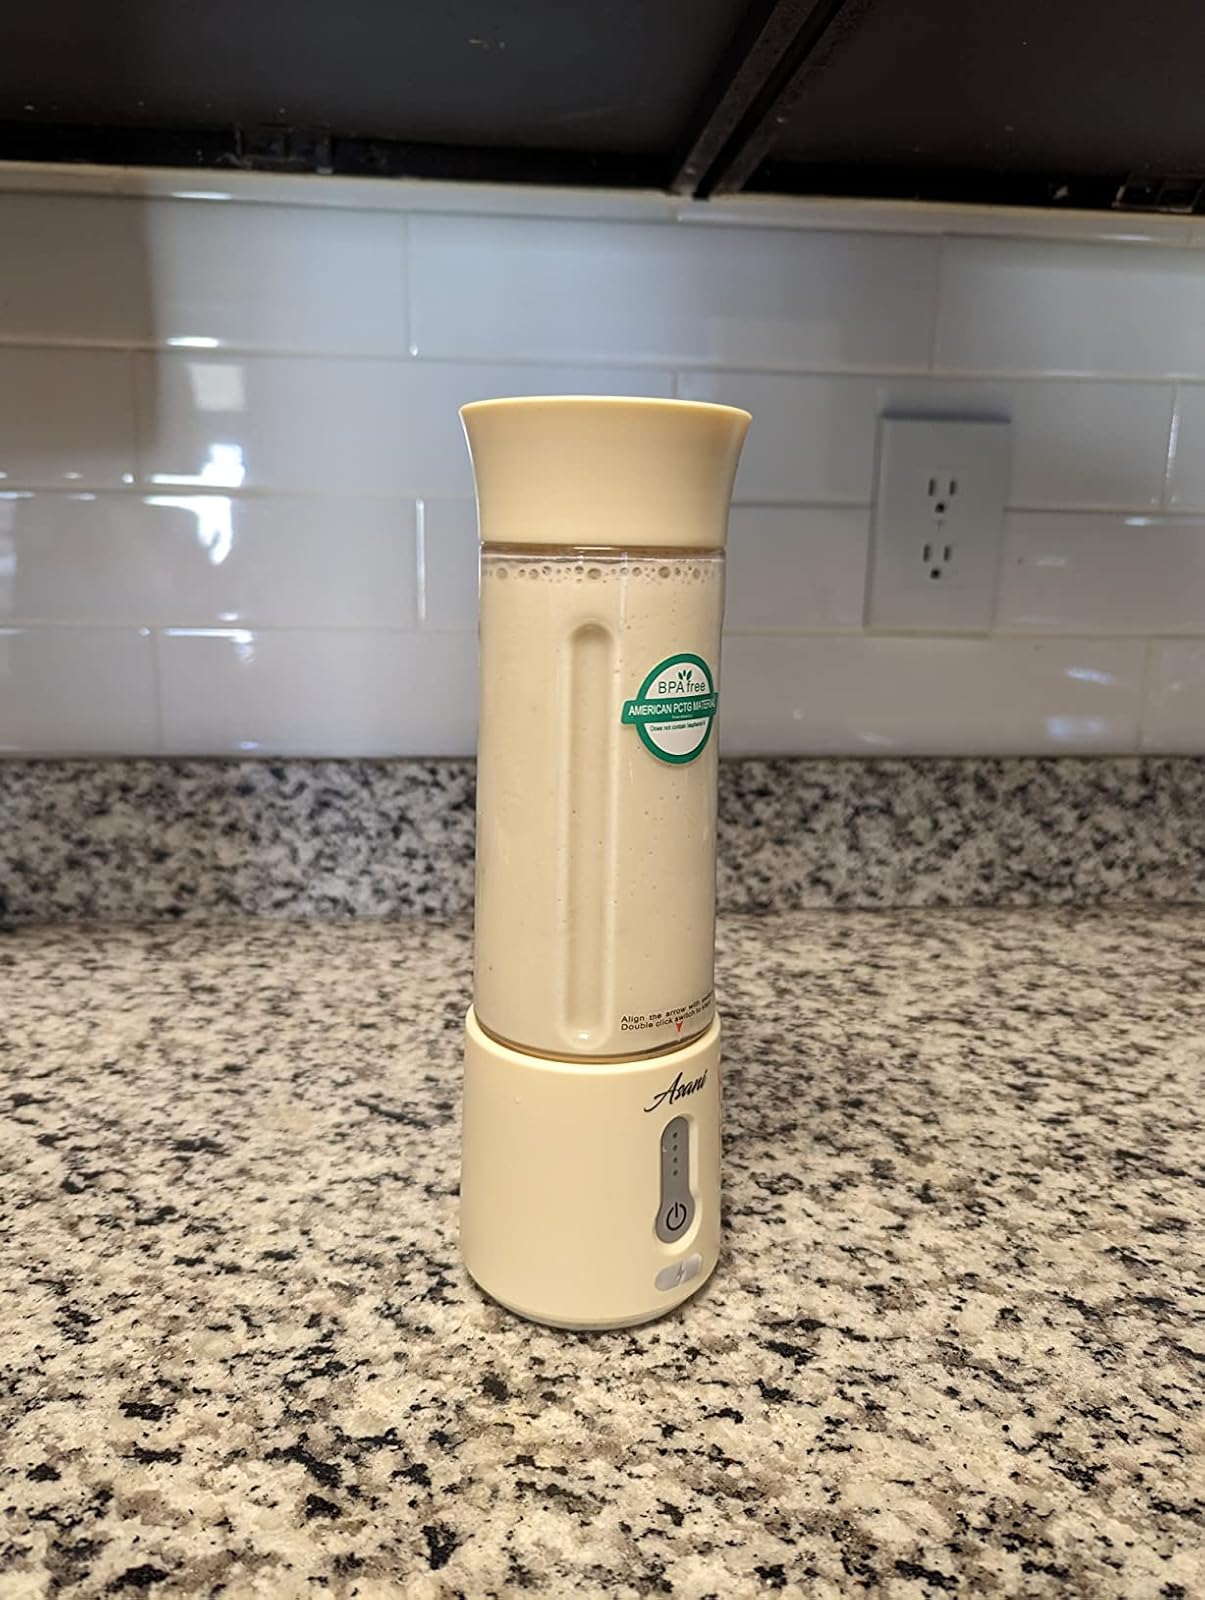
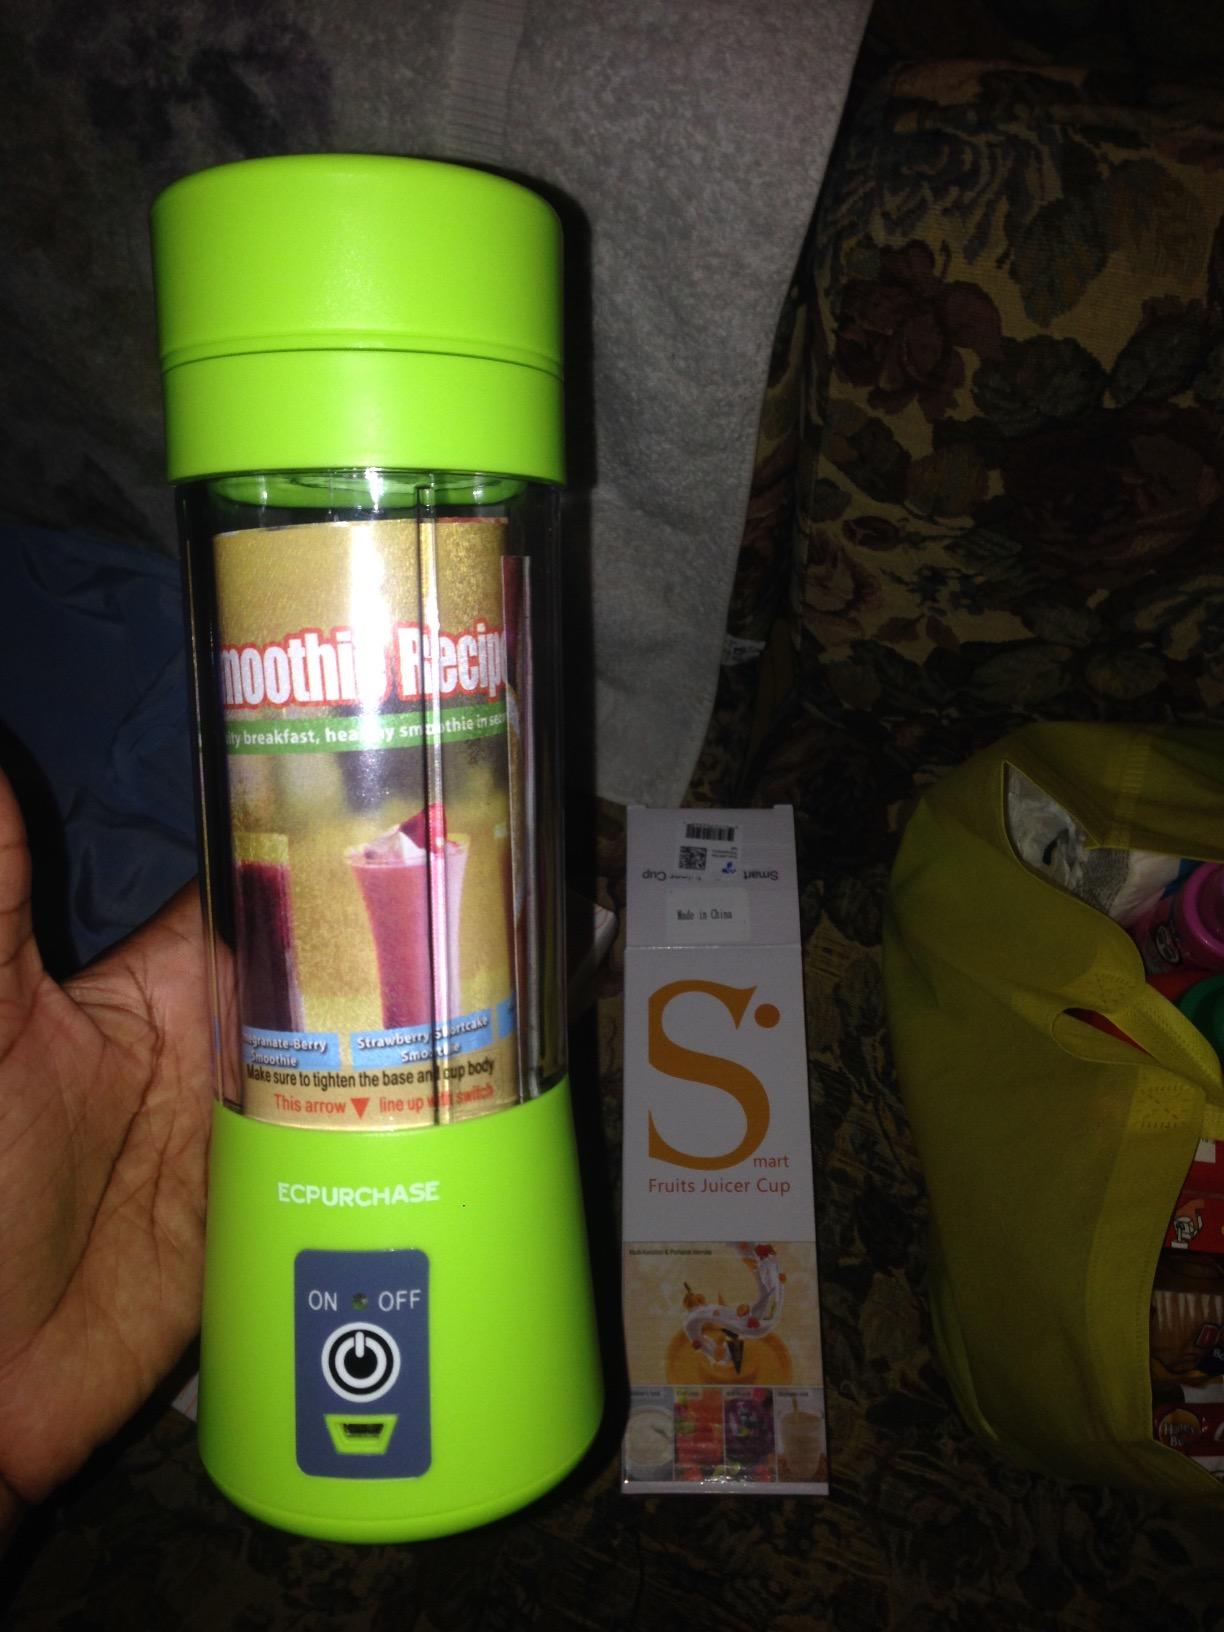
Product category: items_blender
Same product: no